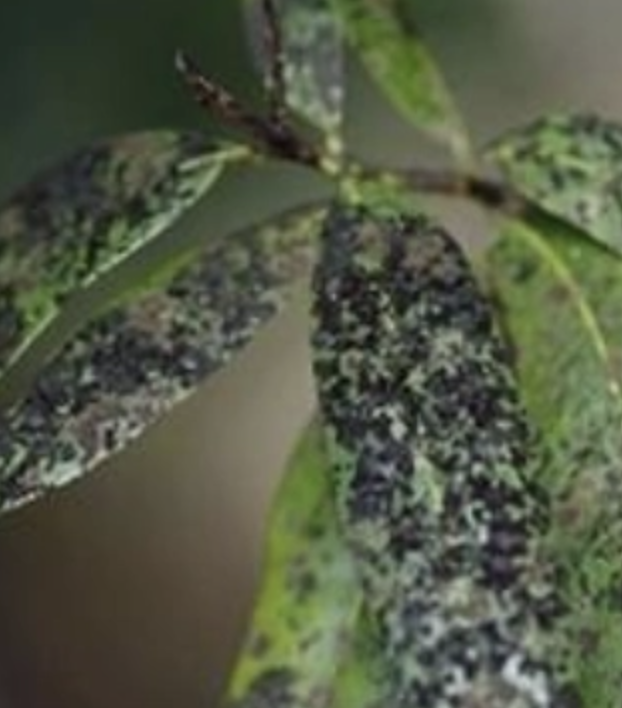
Label: sooty_mold